Xander Harris

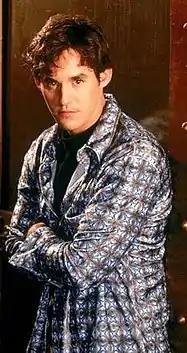
Xander, as he appeared during the first season.

Xander Harris is introduced in season 1's (1997) two-part premiere "Welcome to the Hellmouth"/"The Harvest". Xander meets Buffy Summers (Gellar), the Slayer, on her first day at Sunnydale High, as well as her Watcher Rupert Giles (Anthony Head). While in the library, he secretly listens in on a conversation between Buffy and Giles in which she identifies herself as the Slayer. After his friend Jesse (Eric Balfour) is made a vampire, Xander accidentally kills him, resulting in him resenting vampires. Xander and his best friend Willow (Hannigan) become Buffy's reliable sidekicks. He pines for Buffy's romantic affection, oblivious to Willow's affections for him, and distrusts Buffy's boyfriend, the ensouled vampire Angel (David Boreanaz). Typically, Xander is a target for bullies at school, but one dangerous situation forces him to pummel a man for the first time and was surprised of knowing that he can throw a powerful punch, and later he finds that he can even stagger a lesser vampire. In the season finale, "Prophecy Girl", Xander saves Buffy's life by administering CPR after she is drowned by the Master (Mark Metcalf).